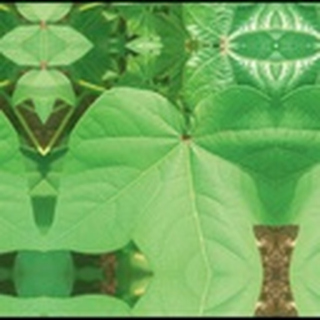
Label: healthy_cotton